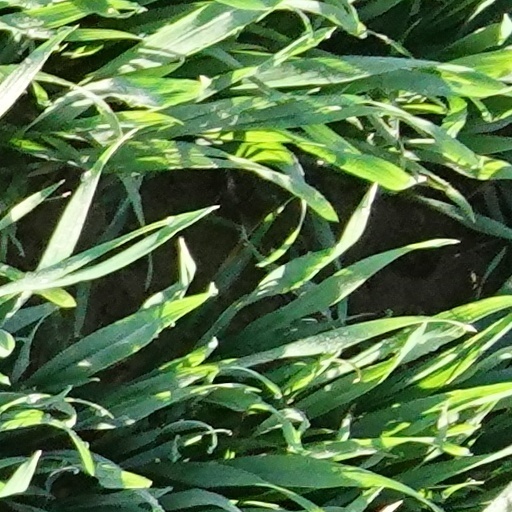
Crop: wheat